The Loser Man

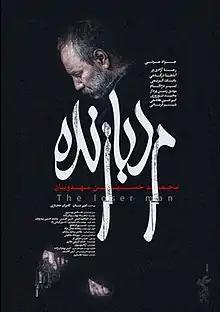
Film poster

The Loser Man is a 2022 Iranian drama film directed by Mohammad Hossein Mahdavian and written by Mahdavian, Ebrahim Amini and Hossein Hassani.